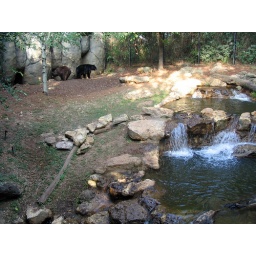
The bear exhibit. The catch fish in that little stream there, it's rather neat.